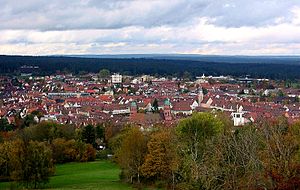
Freudenstadt
Freudenstadt er en by med ca. 24.000 indbyggere i den tyske delstat Baden-Württemberg, i det sydvestlige Tyskland. De nærmeste større byer er Karlsruhe i nord og Tübingen i øst.